History of Chinese Buddhism

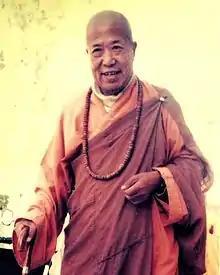
Venerable Hsuan Hua, the first to widely teach Chinese Buddhism in the West

During the Ming dynasty, there was a significant revival of Tiantai, Huayan and Yogacara traditions, as well as ordination ceremonies. While there were sometimes disagreements between certain lineage holders of the various Buddhist schools on doctrines, mixed practice of rituals and traditions from all the different schools remained the norm among monastics and lay people as opposed to strict sectarian divides. According to Weinstein, by the Ming dynasty, the Chan school became especially popular such that, at one point, most monks were affiliated with either the Linji school or the Caodong school.